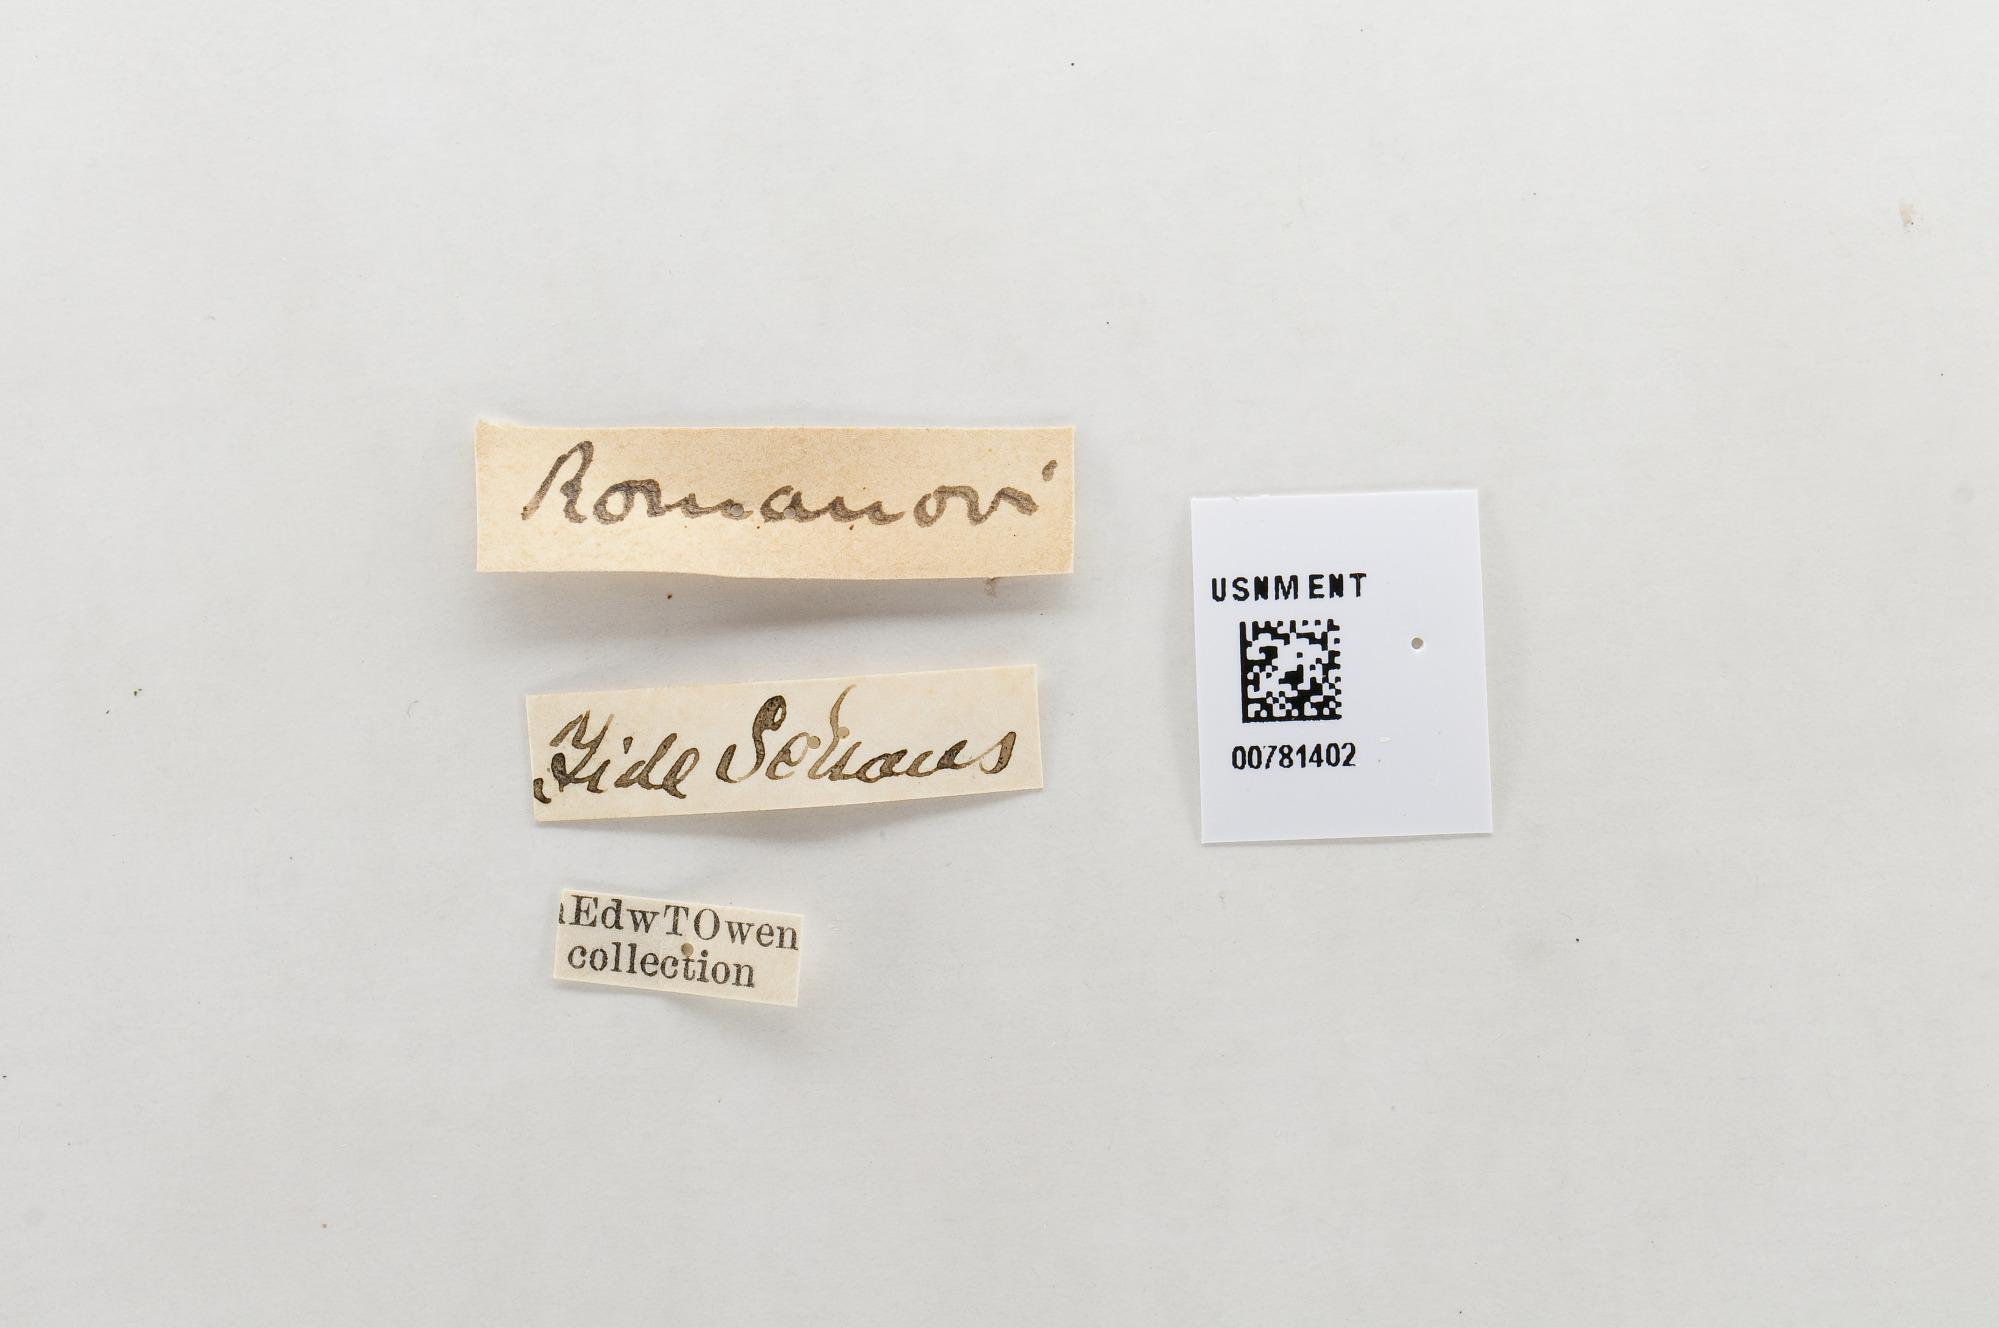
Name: Colias croceus
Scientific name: Colias croceus
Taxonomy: Animalia, Arthropoda, Hexapoda, Insecta, Lepidoptera, Pieridae, Coliadinae